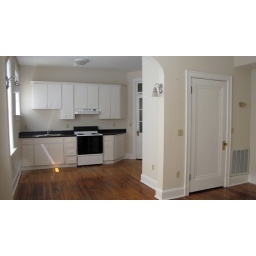
my photo - take next to the 3 main windows in the main room, kitchen area